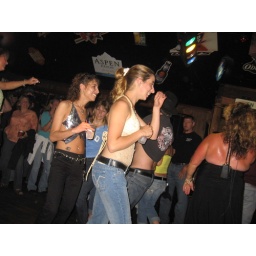
The Heaters rock Americade at Duffy's Tavern in Lake George, one of the country's biggest motorcycle rallies.